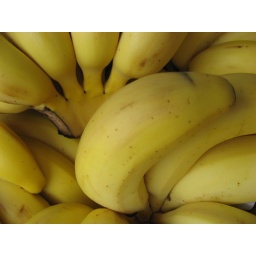
Taken at a street vendors fruit stand in Chinatown. 4/12/08